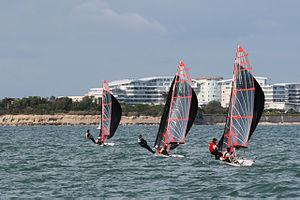
Le 29er est une classe de voilier créée en 1998 par Julian Bethwaite, un navigateur et architecte naval néo-zélandais.